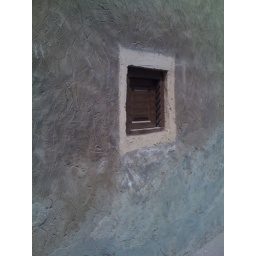
old windows no glass need just by wood and iron